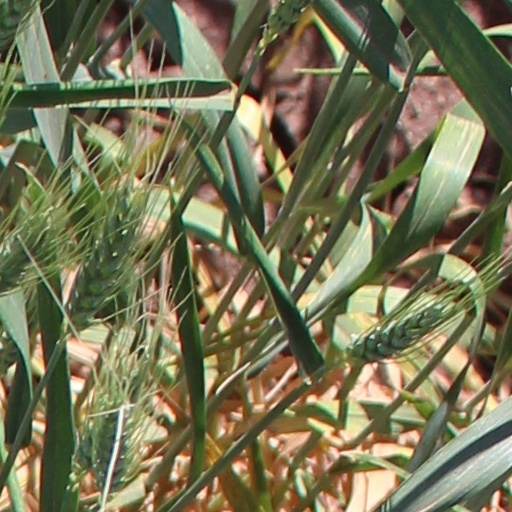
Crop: wheat